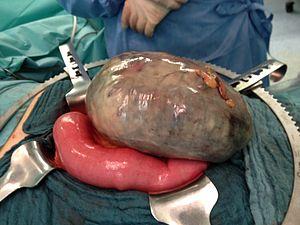
Volvulus est un mot latin pour indiquer le retournement d'un tube sur lui-même en faisant une boucle qui s'étrangle à la base.